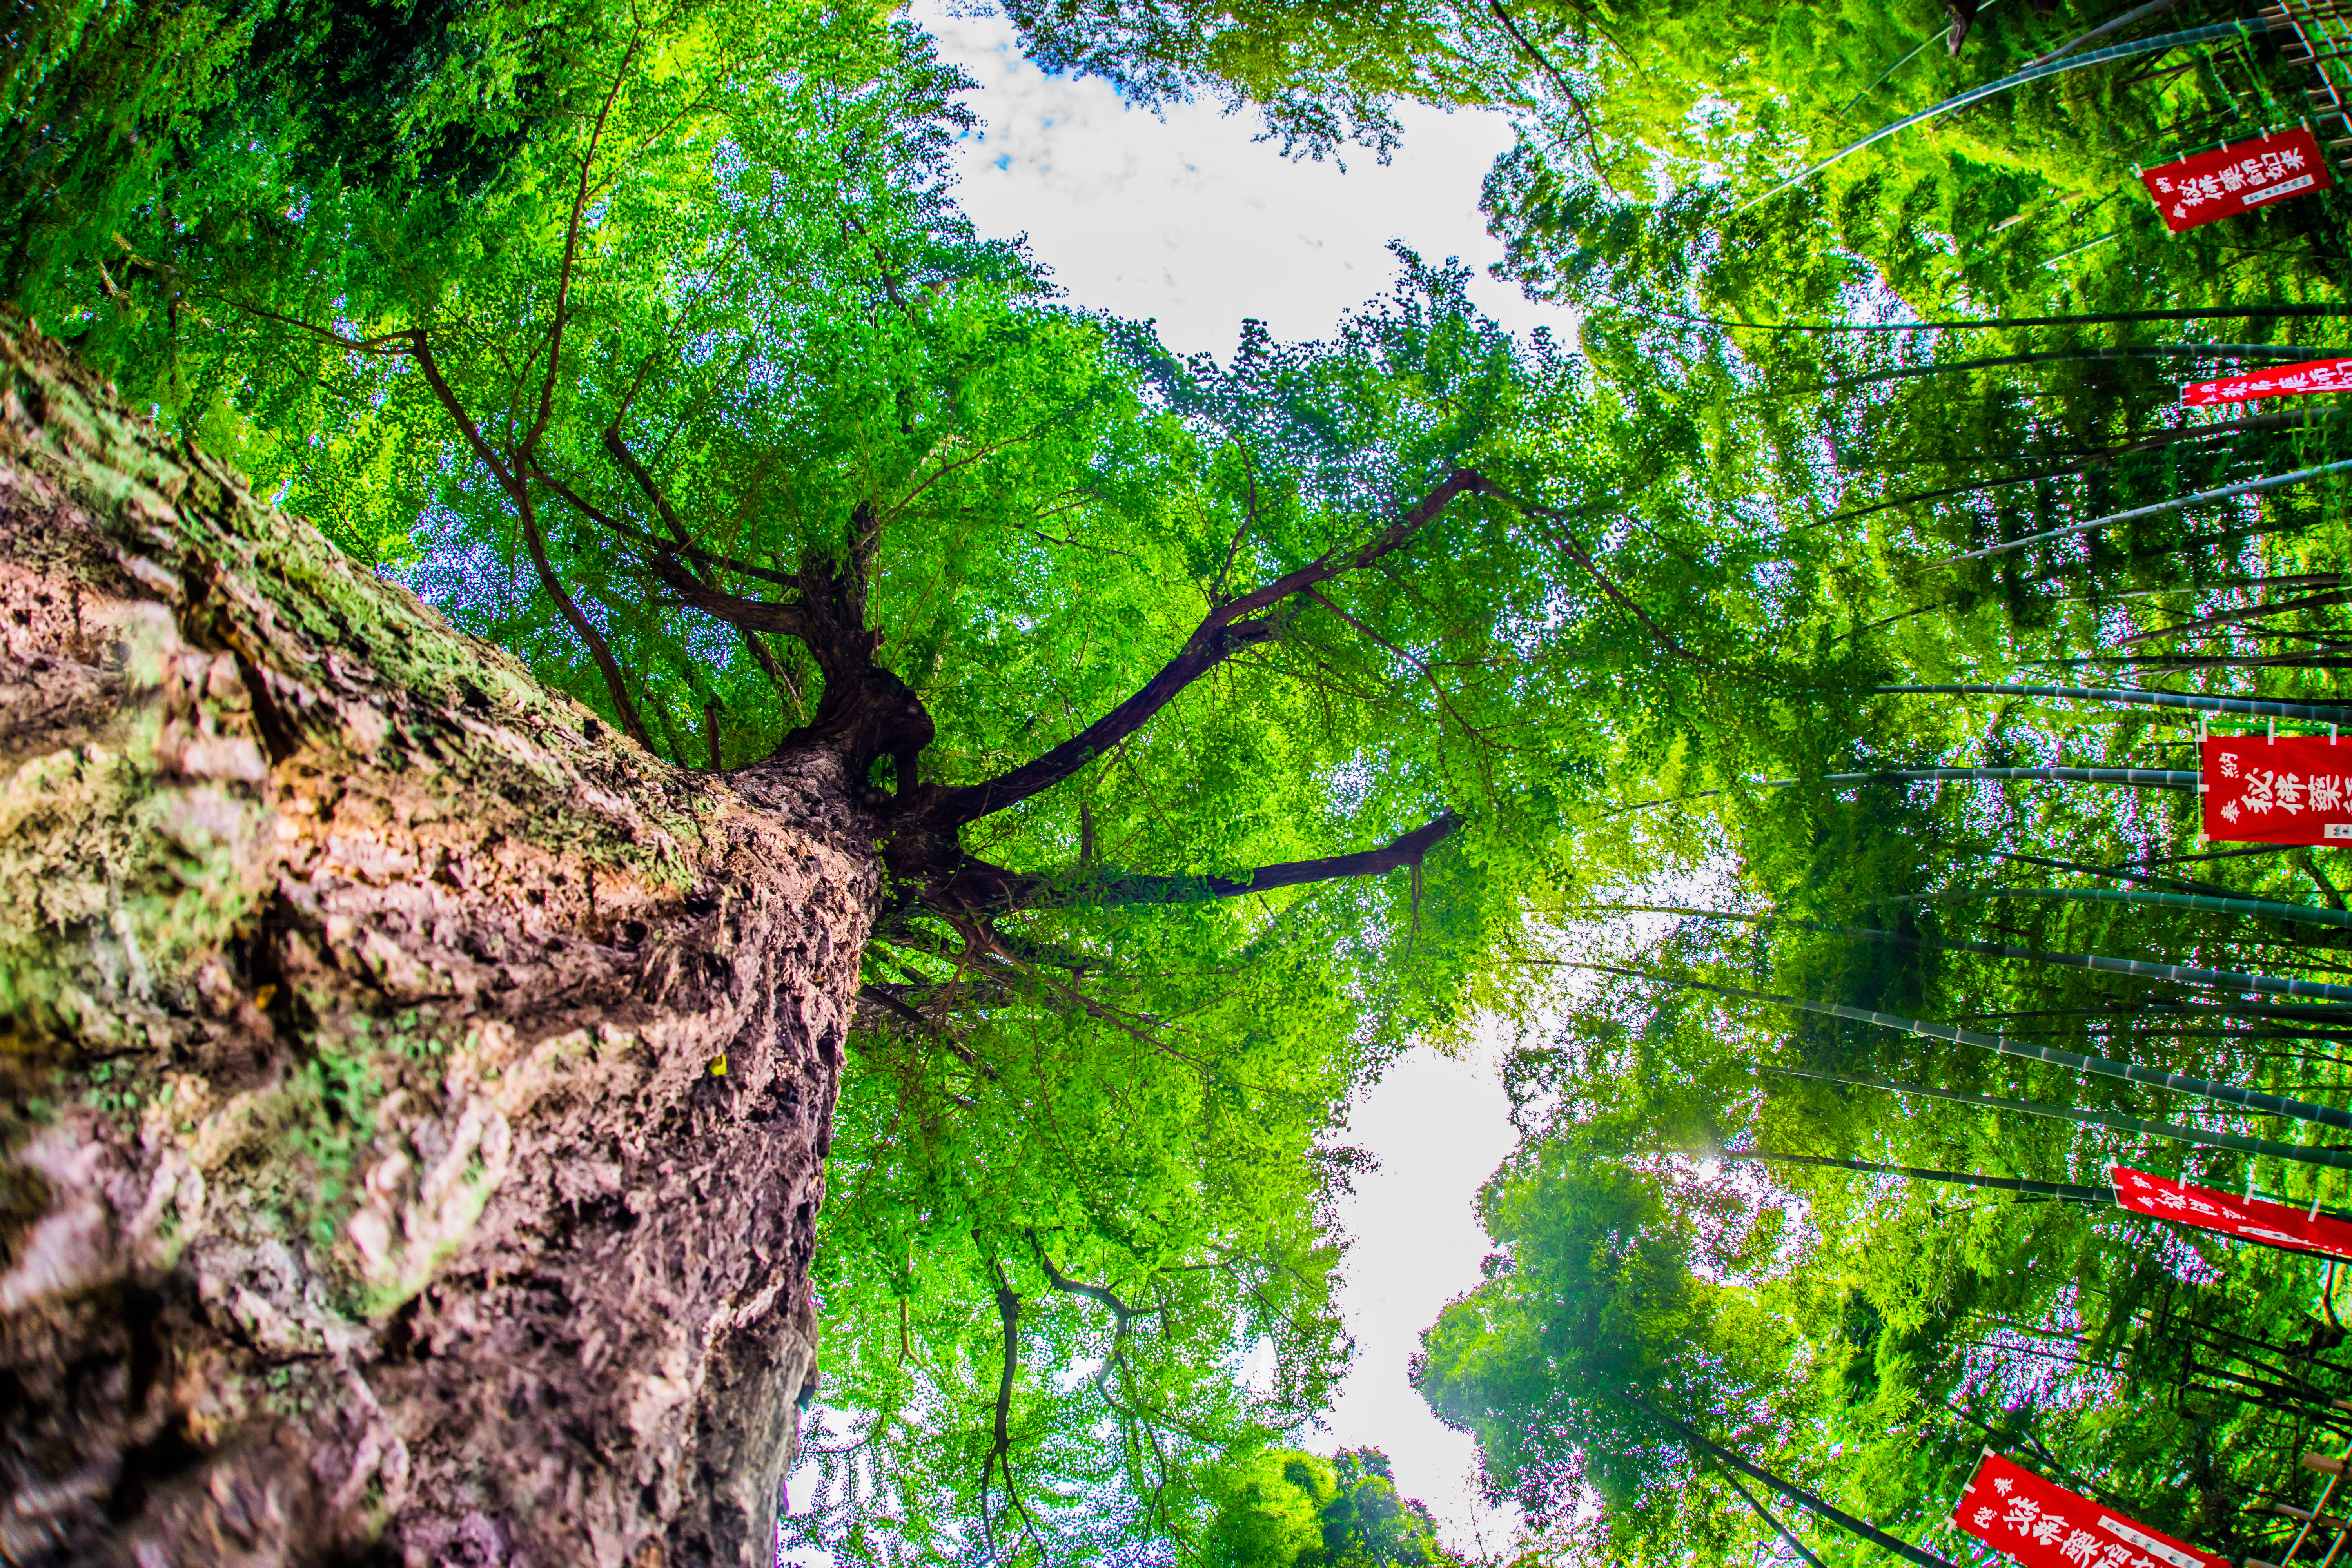
landscape, tree, water, nature, forest, grass, branch, plant, leaf, stream, green, reflection, jungle, japan, flora, bank, cool image, tokyo, vegetation, rainforest, fisheye, sony, ginkgobiloba, woodland, i, bamboo, ecosystem, watercourse, ilce7m2, yakushiikepark, machida, gingkotree, gingko, notsudayakushido, earlysummer, earlysummermorning, biggingkotree, oldgingkotree, nature reserve, biome, old growth forest, temperate coniferous forest, water resources, valdivian temperate rain forest